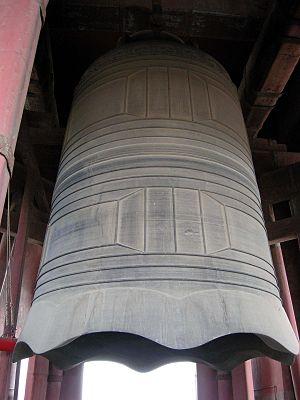
La tour de la cloche de Pékin est située sur l'extrémité nord de l'axe central de la vieille ville tartare de Pékin, au nord de la rue Di’anmen. Elle se situe un peu au nord de la Tour du tambour de Pékin. Elle abrite la plus grande et lourde cloche de Chine.